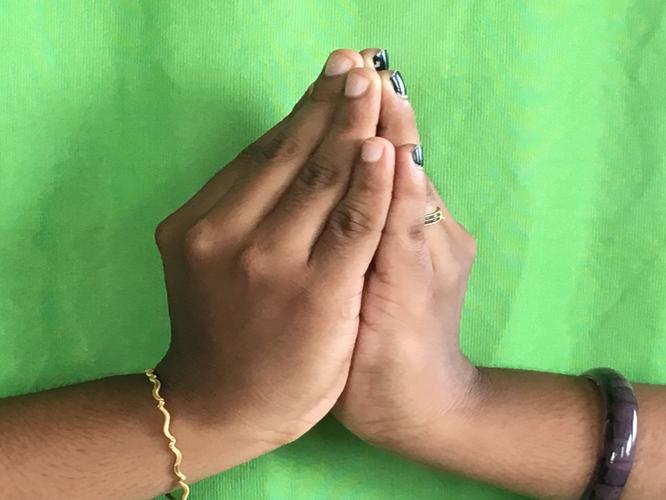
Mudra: Kapotham
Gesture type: double_hand